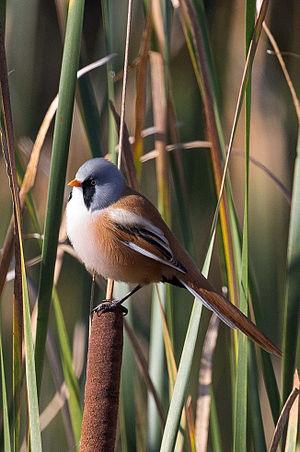
La Panure à moustaches, également appelée mésange à moustaches, est une espèce de passereaux d'Europe, l'unique représentante du genre Panurus et de la famille des Panuridae.